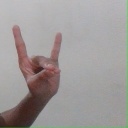
अक्षर: श